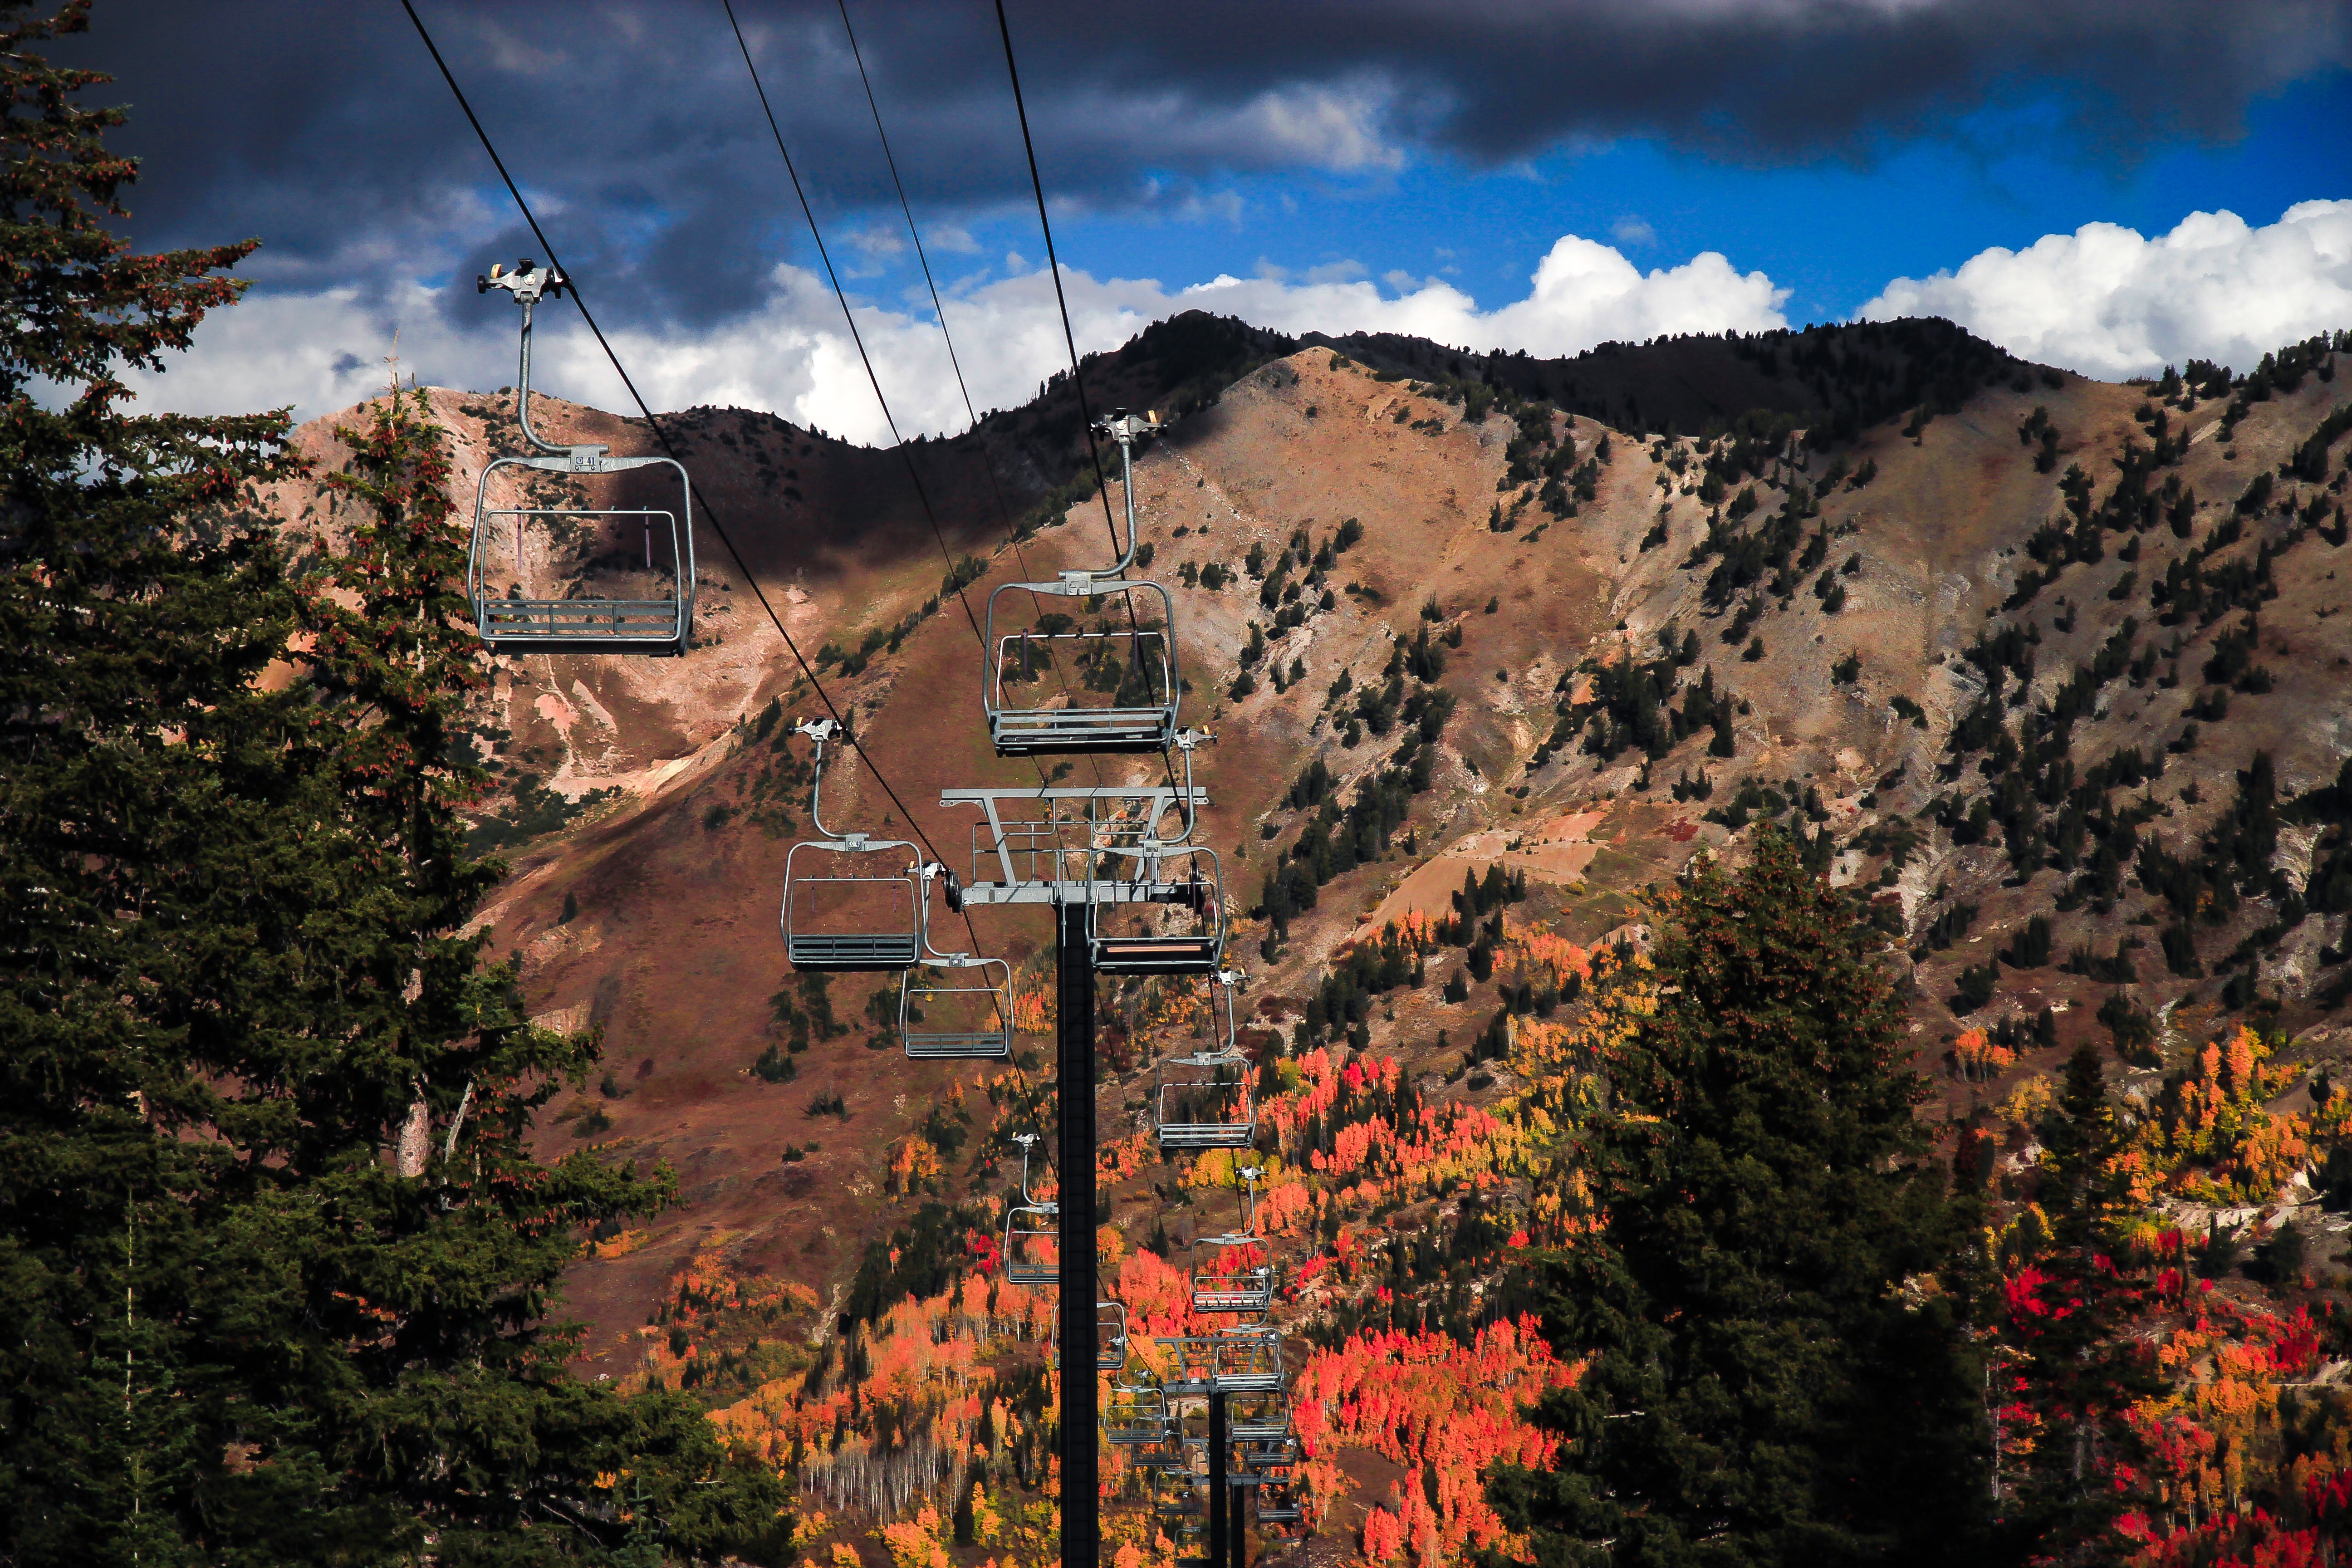
landscape, tree, nature, rock, mountain, leaf, flower, mountain range, ski lift, autumn, season, pine tree, woody plant, mountainous landforms